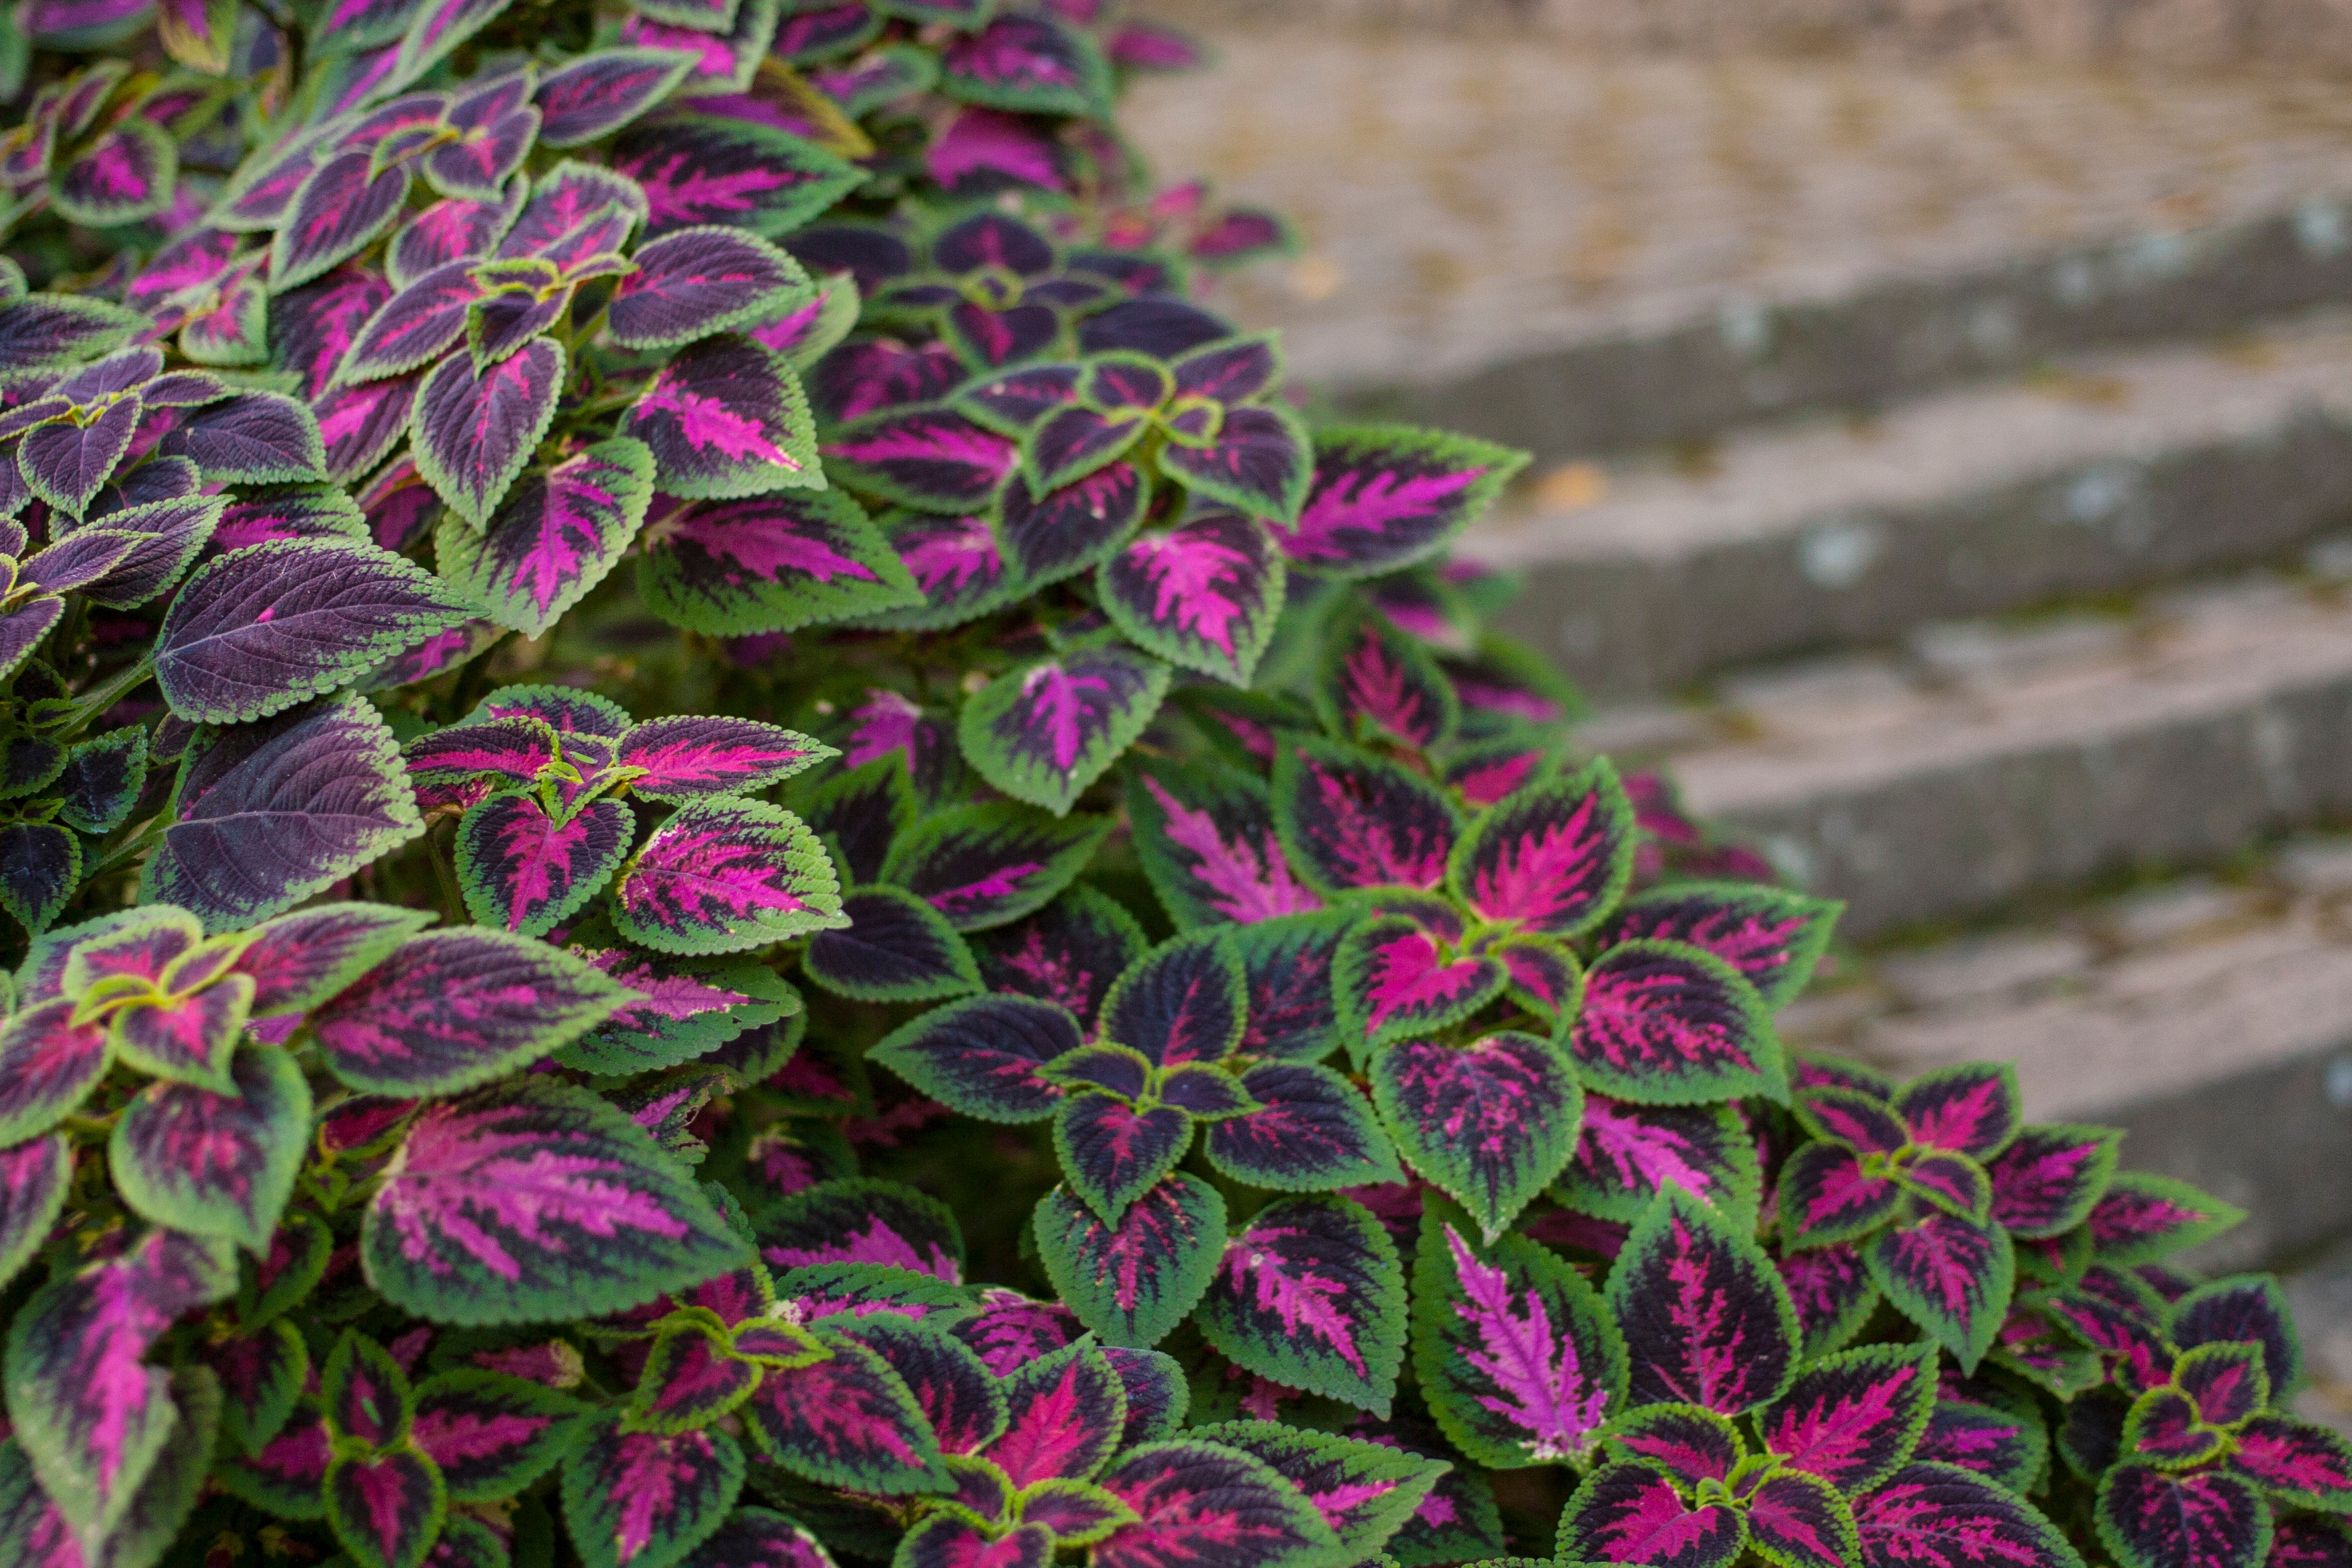
plant, leaf, flower, herb, botany, flora, shrub, flowering plant, annual plant, land plant